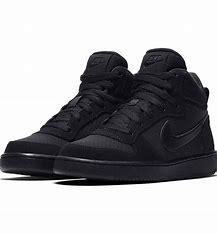
Brand: Nike
Model: Court Borough